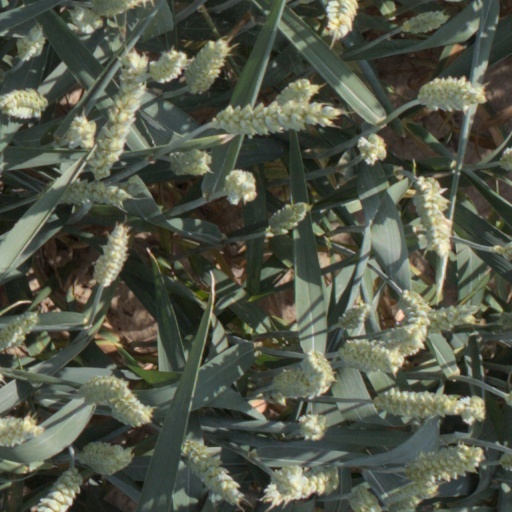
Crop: wheat